Una Mulzac

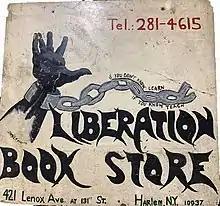

A year after to returning to Harlem from British Guiana, Mulzac opened the Liberation Bookstore in 1967. The Liberation Bookstore has been compared to Lewis Michaux's African National Memorial Bookstore.